Massimo Zappino

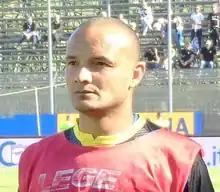
Massimo Zappino with Frosinone in 2017

Massimo Zenildo Zappino (born 12 June 1981) is a Brazilian former footballer who played as a goalkeeper.